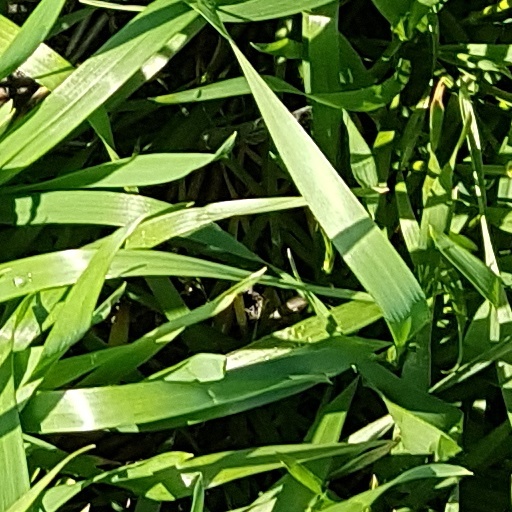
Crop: wheat